Japanese battleship Kongō

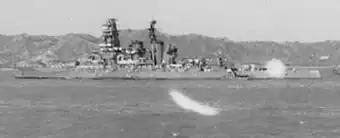
"Kongō" off the coast of Amoy (present day Xiamen) in 1938

Prohibited by the Washington Treaty from constructing new capital ships until 1931, Japan resorted to upgrading their World War I-era battleships and battlecruisers. Beginning in September 1929, "Kongō" underwent extensive modernization and modification in drydock at Yokosuka Naval Arsenal. Over the next two years, "Kongō"s horizontal armor near her ammunition magazines was strengthened, and the machinery spaces within the hull given increased torpedo protection. Anti-torpedo bulges were added along the waterline, as permitted by the Washington Treaty. She was refitted to accommodate three Type 90 Model 0 floatplanes, though no aircraft catapults were fitted. To increase her speed and power, all 36 of her Yarrow boilers were removed, and then replaced with 16 newer boilers, and Brown-Curtis direct-drive turbines were installed. "Kongō"s forward funnel was removed, and her second funnel was enlarged and lengthened. The modifications to her hull increased her armor weight from 6,502 to 10,313 long tons, directly violating the terms of the Washington Naval Treaty. In March 1931, "Kongō"—now capable of a speed of —was reclassified as a battleship.